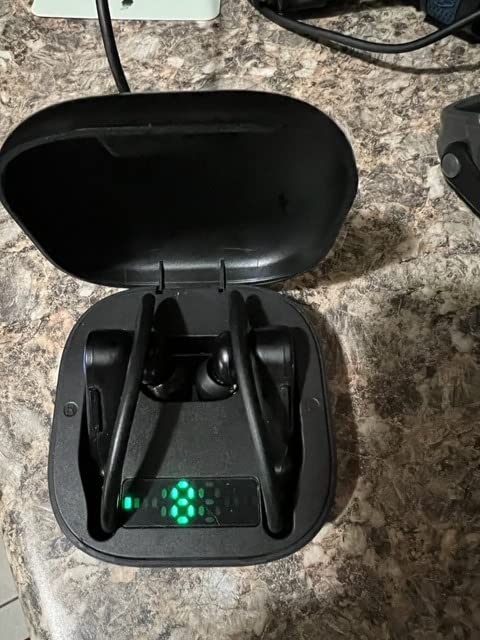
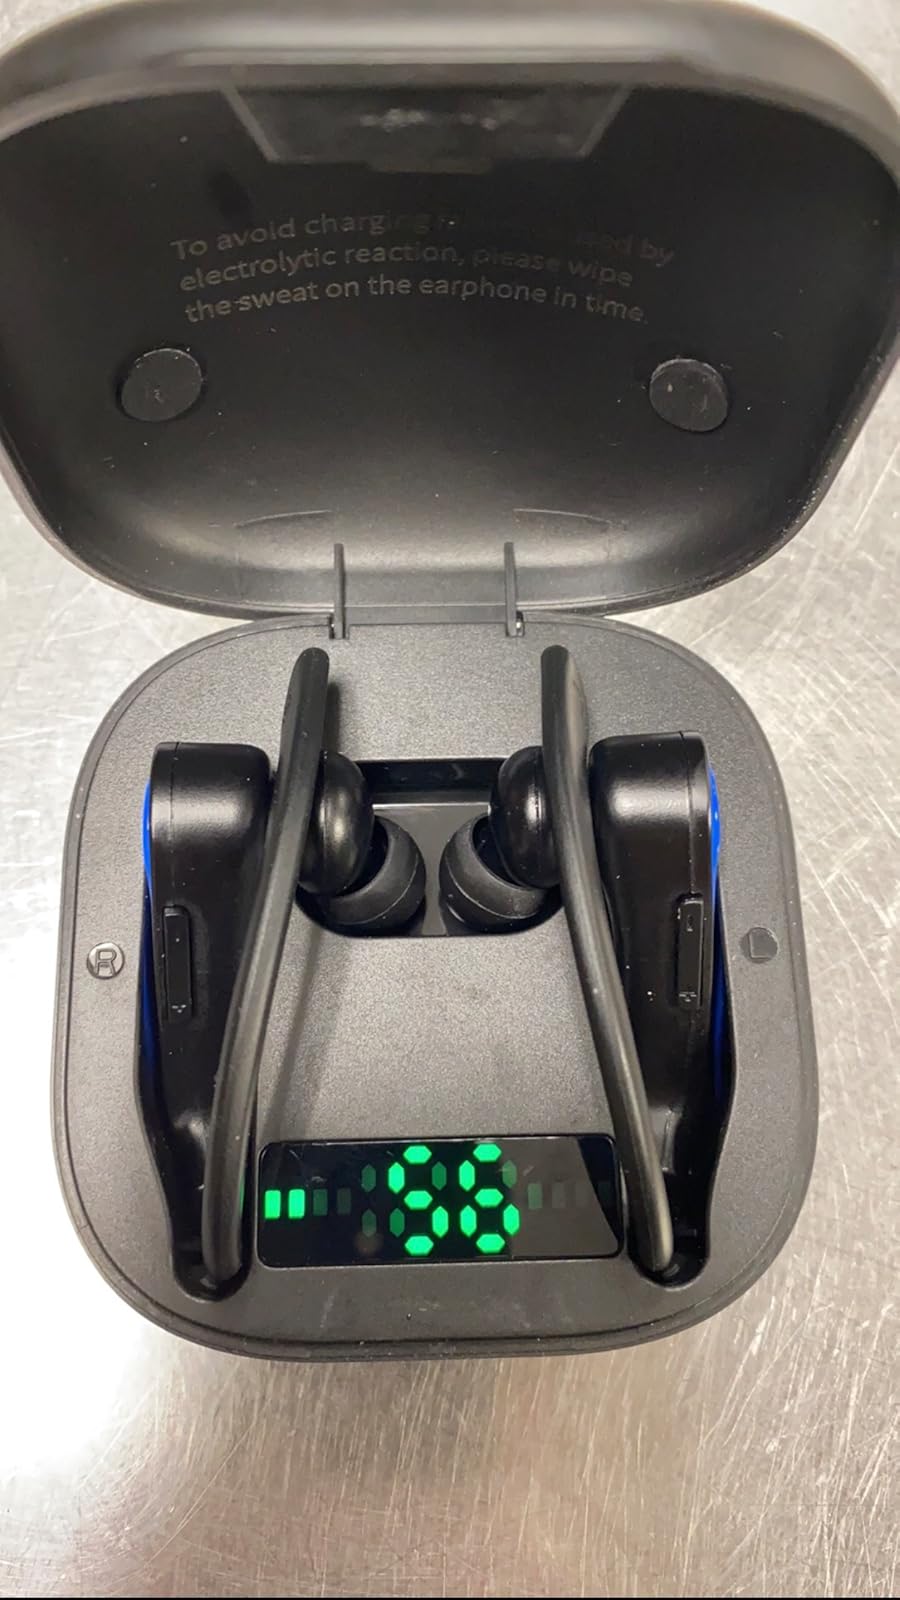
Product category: earbuds
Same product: yes